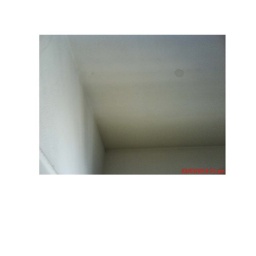
Ceiling in bedroom, this is the top floor apartment. Water Spot indicates possible water leak from roof.